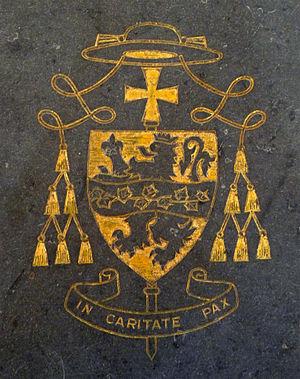
Armoiries de l'évêque de Bayeux Jean Badré
Jean Badré, né le 17 octobre 1913 à Arbois, mort le 17 septembre 2001 à Paris, est un évêque français.